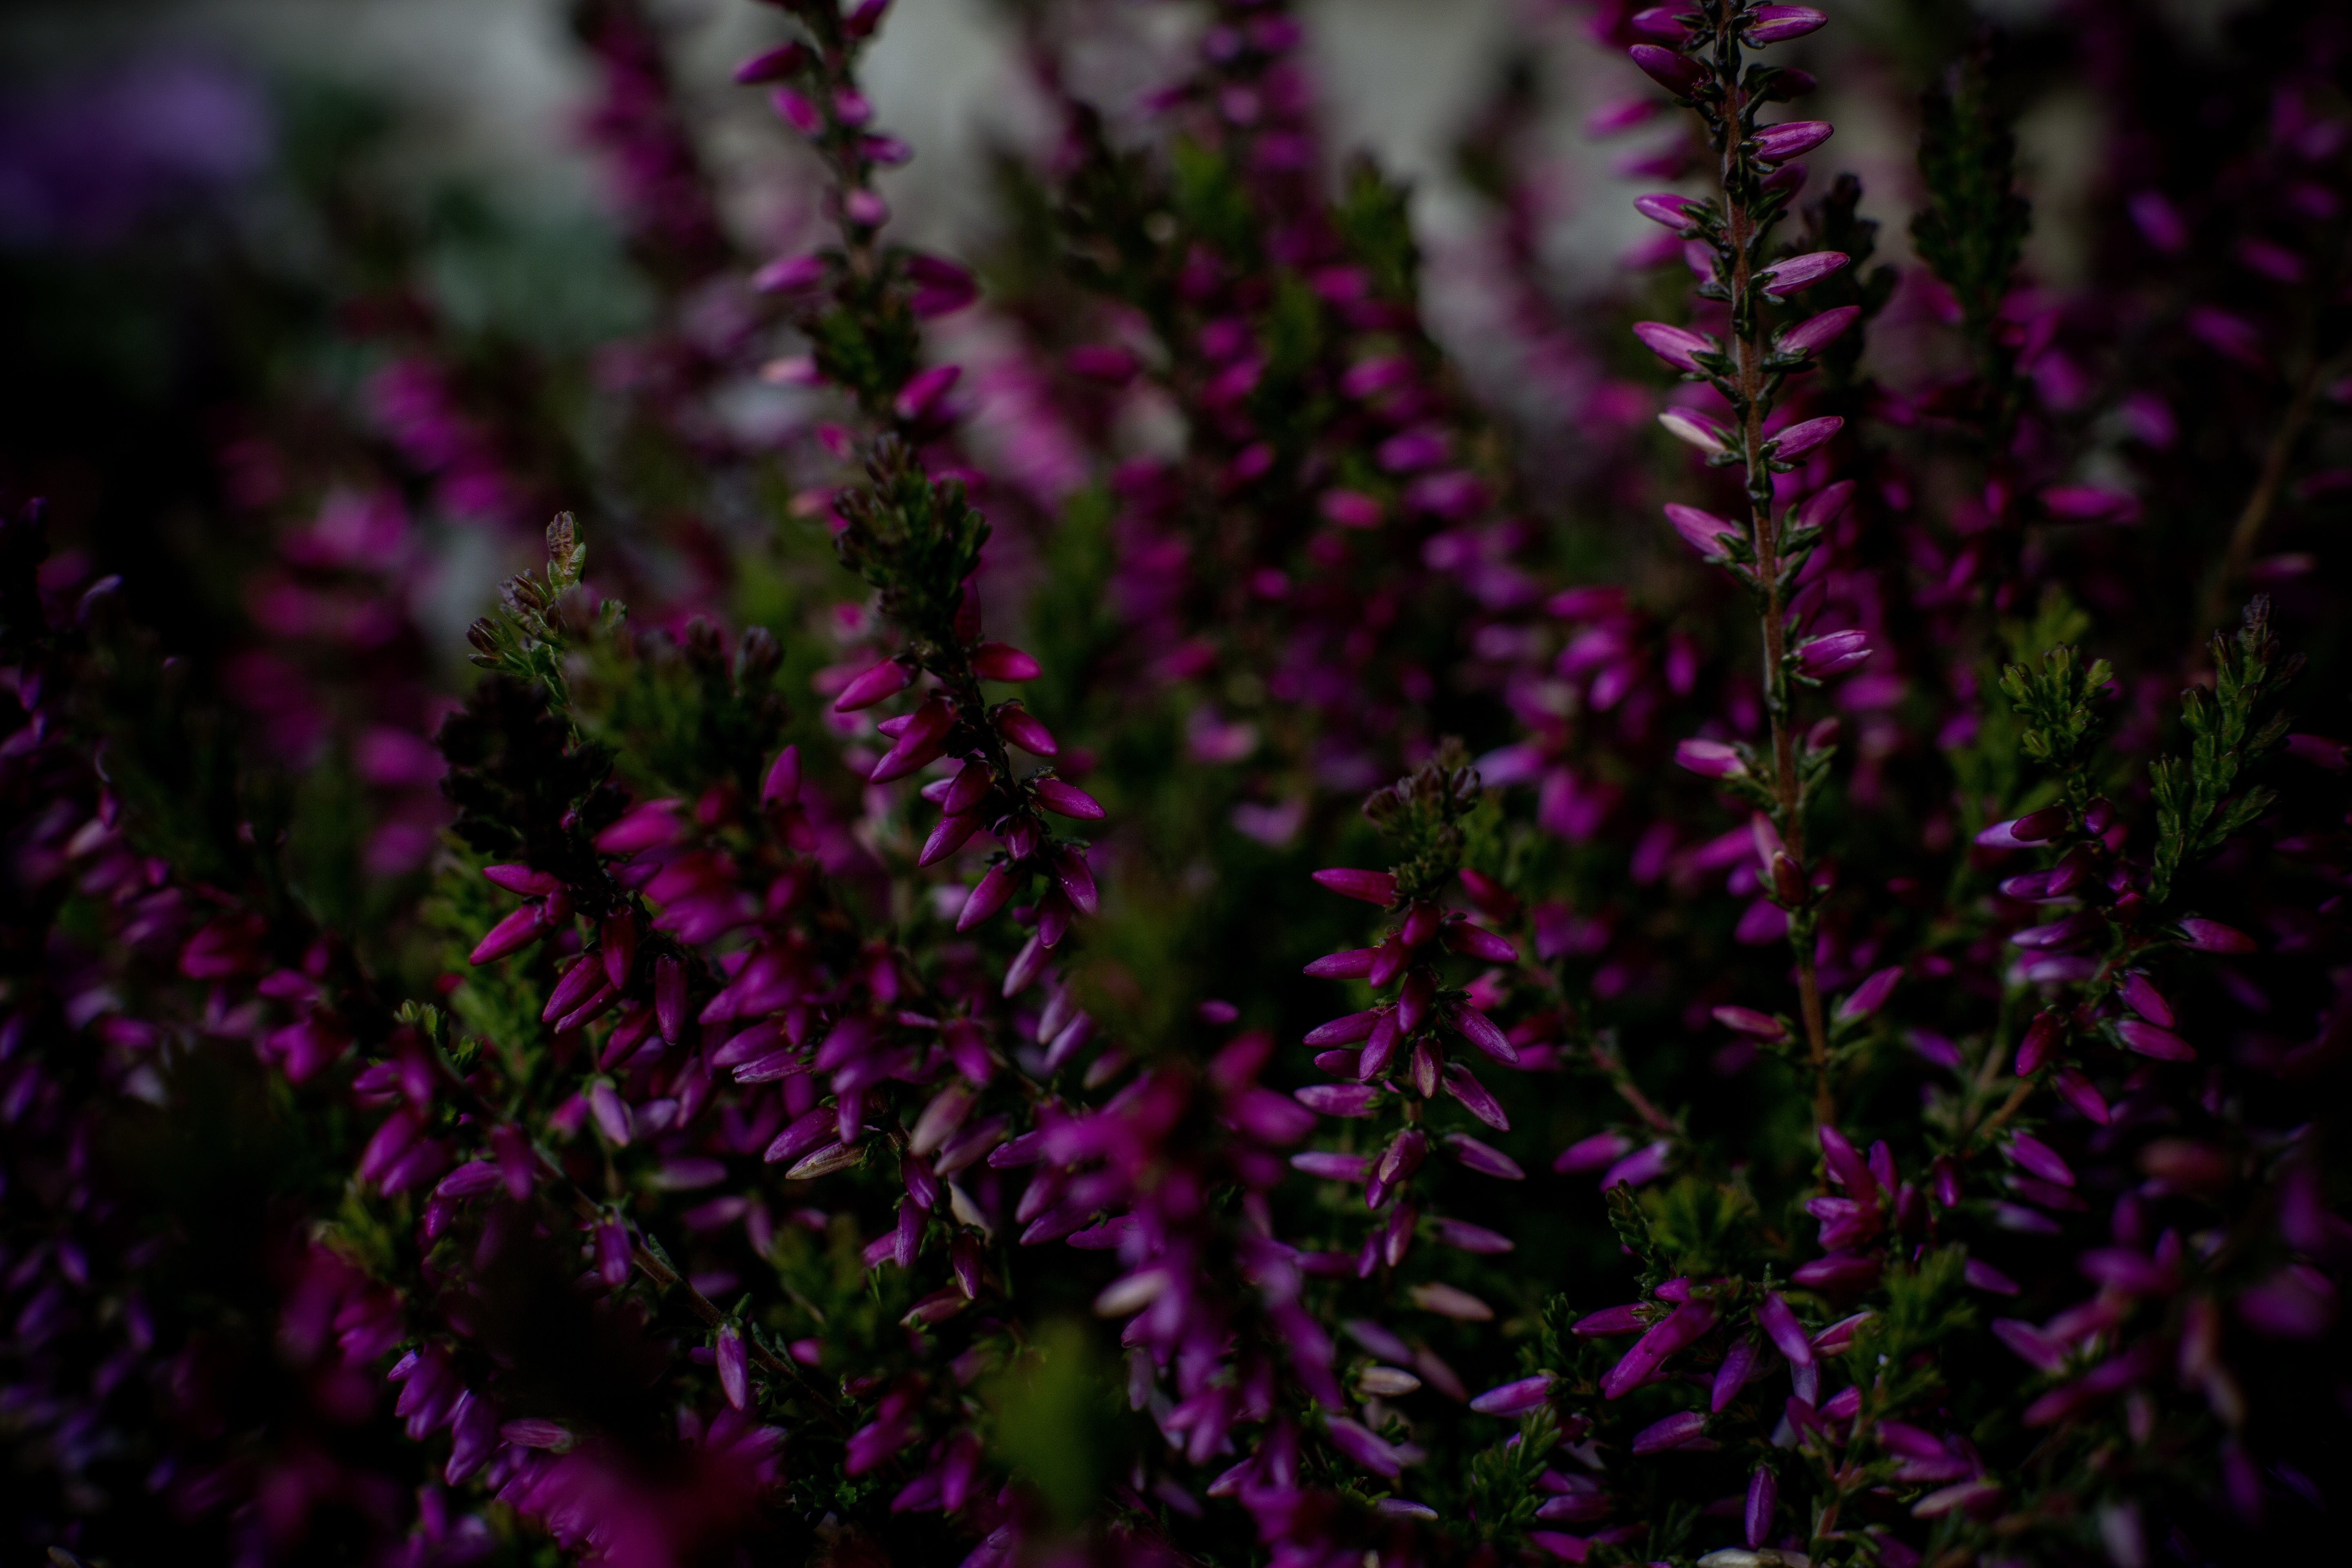
blossom, plant, flower, purple, bloom, herb, autumn, botany, garden, pink, close, flora, lavender, wild flower, flowers, shrub, periwinkle, retama, heather, heide, macro photography, garden plant, ericaceae, flowering plant, genus, land plant, english lavender